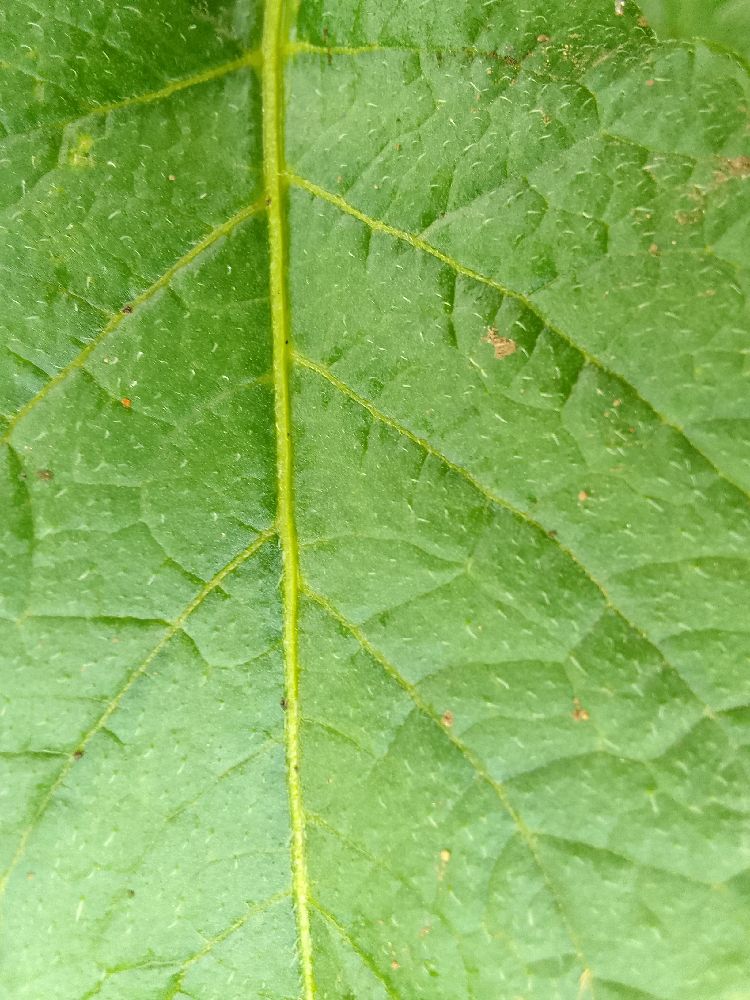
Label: Healthy